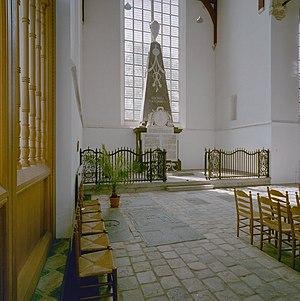
Johan van der Does, dit Janus Dousa, seigneur de Noordwijk, né le 5 décembre 1545 à Noordwijk où il est mort le 8 octobre 1604, est un magistrat, philologue, historien, poète et patriote néerlandais qui a puissamment contribué à l’indépendance des Provinces-Unies.